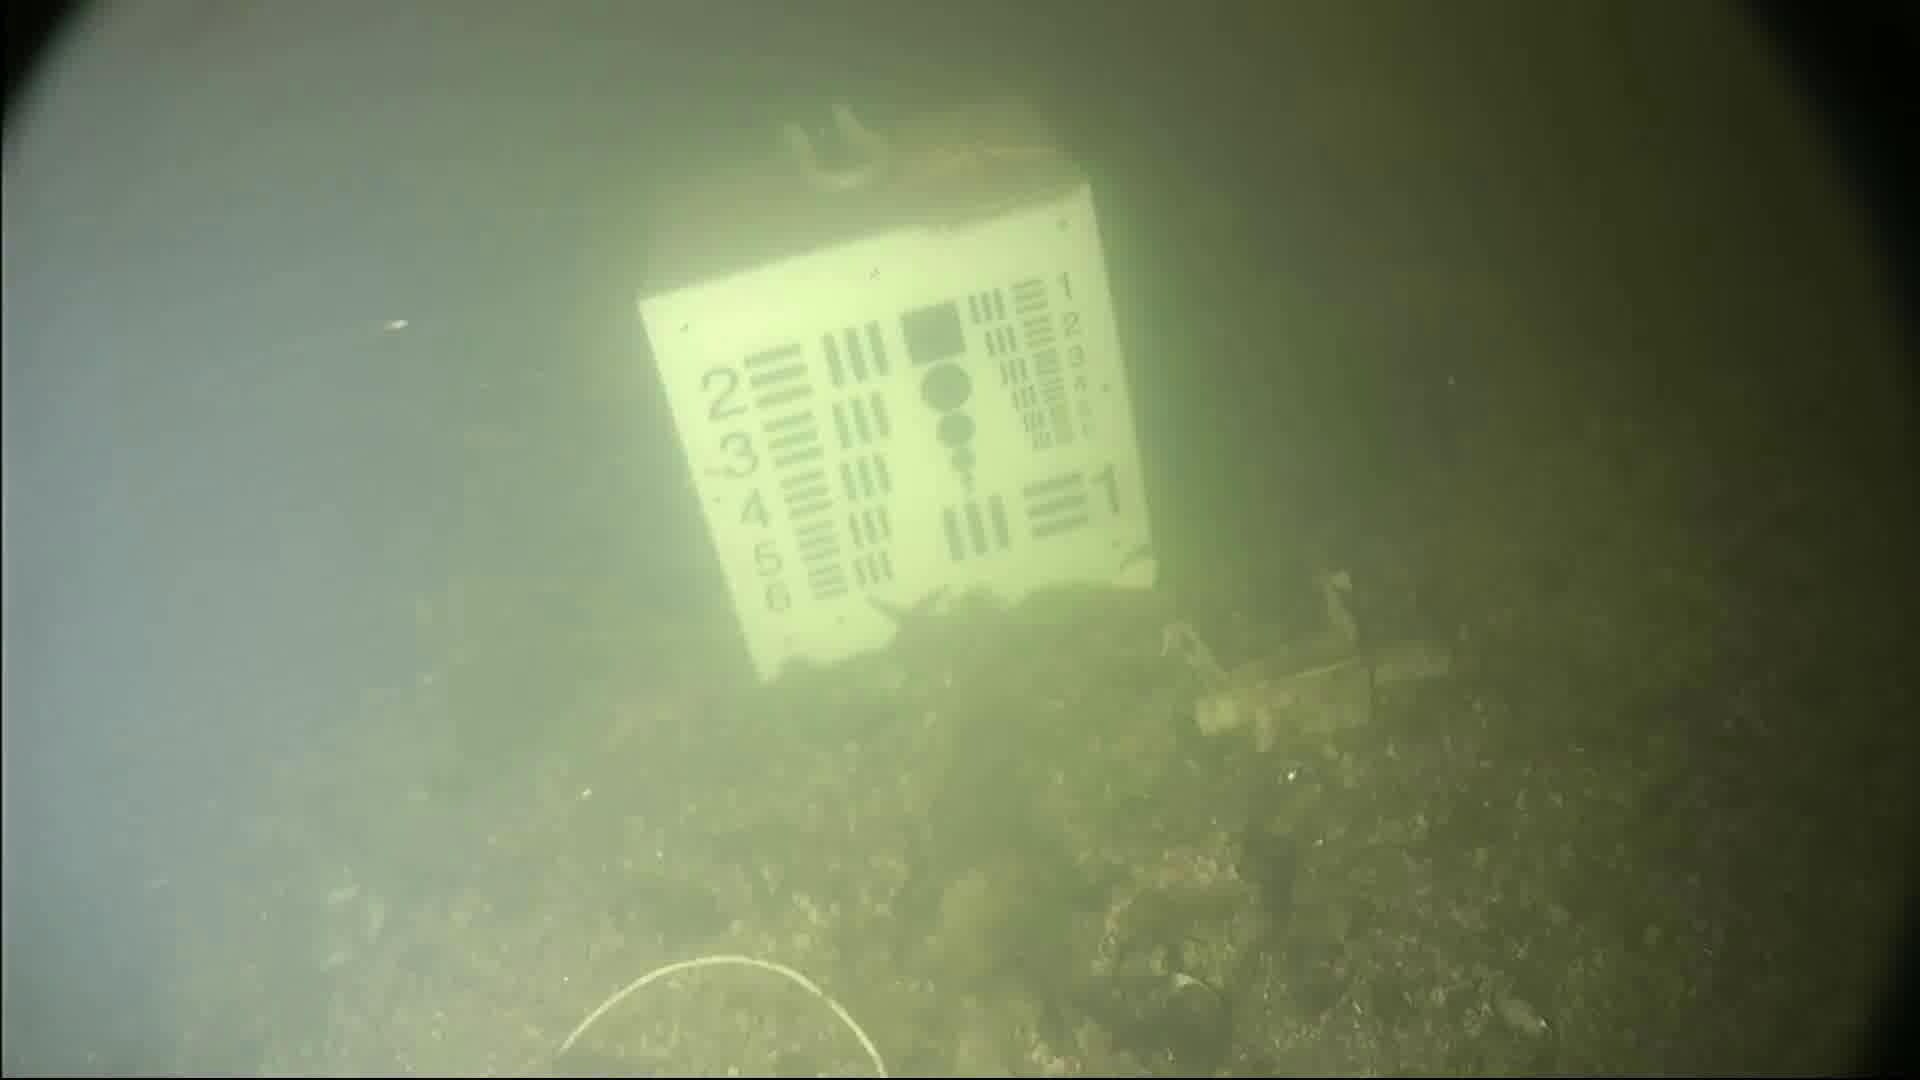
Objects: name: starfish